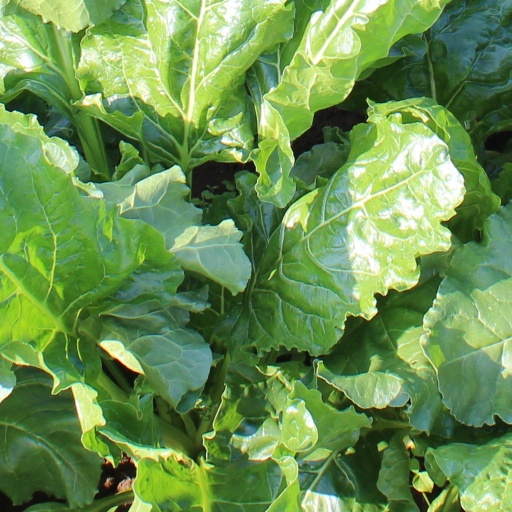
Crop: sugar beet